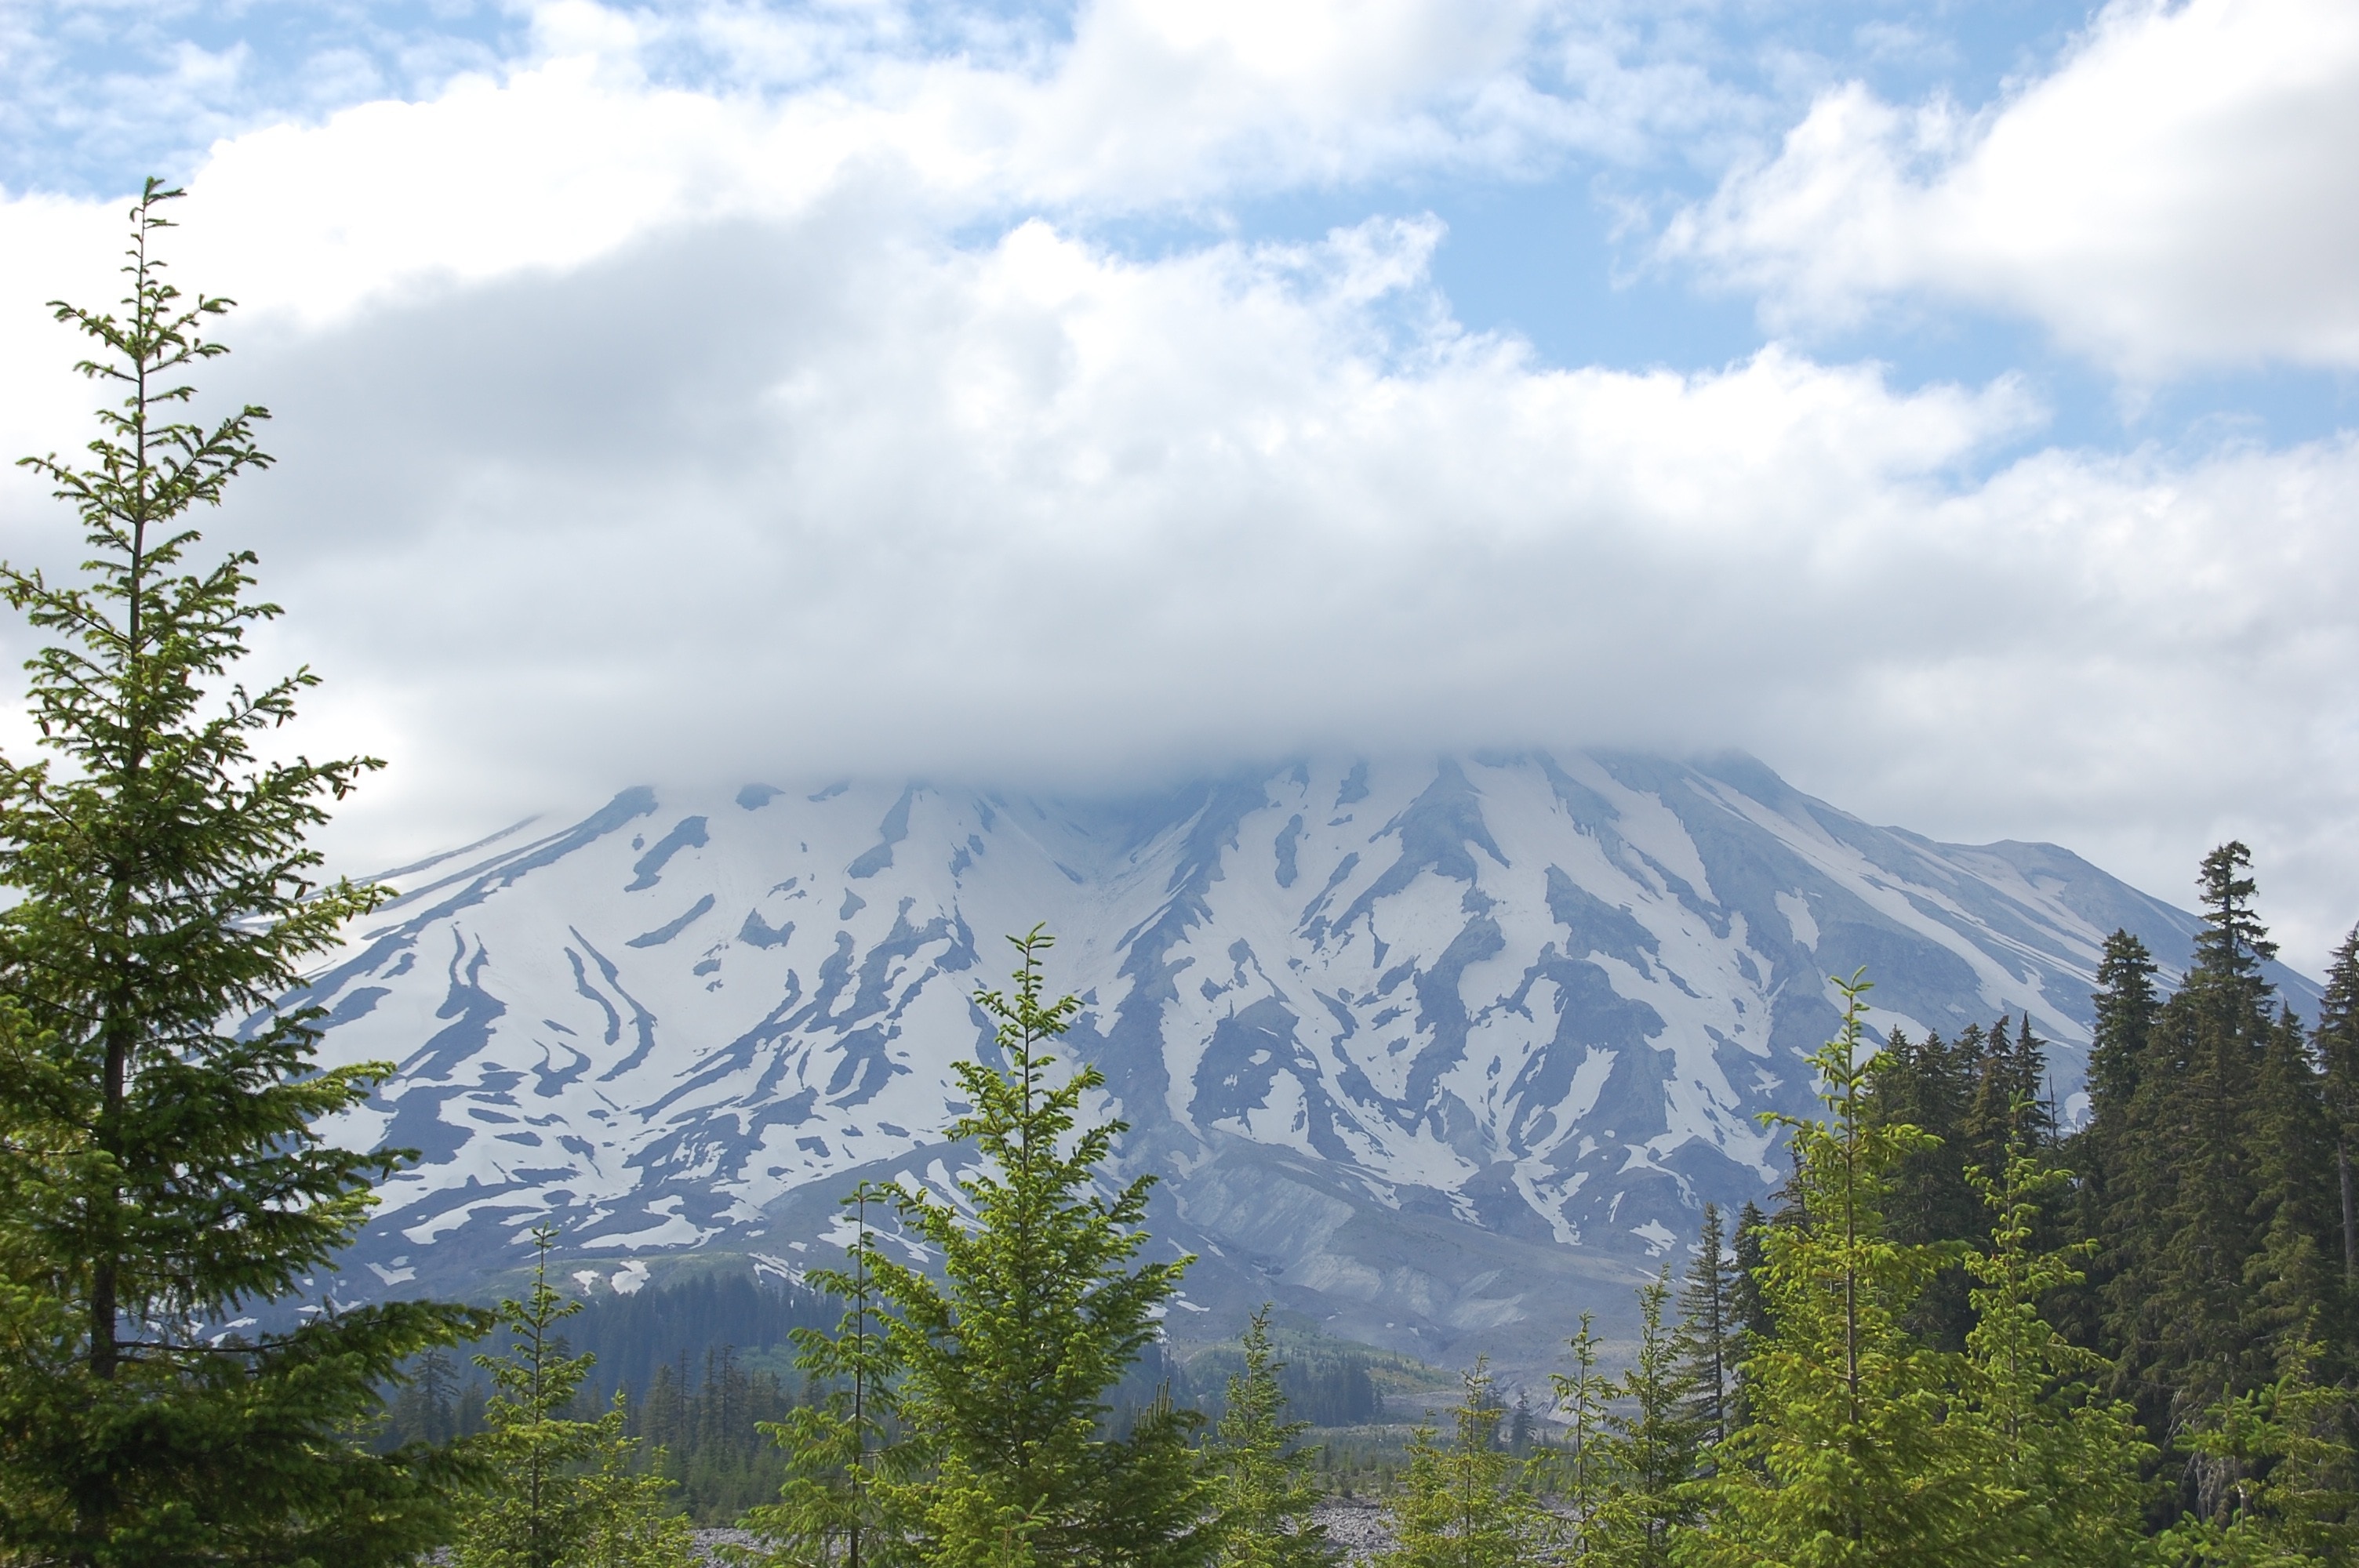
landscape, tree, nature, forest, path, horizon, wilderness, mountain, cloud, meadow, lake, peak, mountain range, travel, scenic, park, scenery, america, volcano, alpine, extreme, national park, ridge, summit, washington, northwest, mt, national, alps, plateau, pacific, fell, ecosystem, landform, mount st helens, mountain pass, geographical feature, mountainous landforms